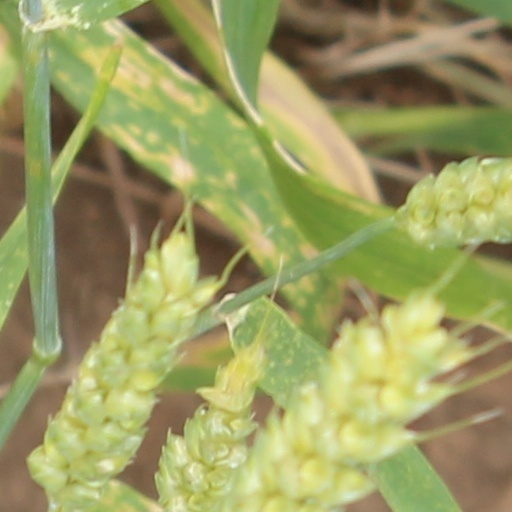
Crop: wheat